Ihor Stakhiv

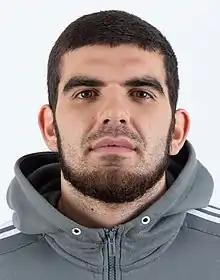
Stakhiv in 2018

Ihor Olehovych Stakhiv (born 30 July 1999 in Lviv, Ukraine) is a Ukrainian luger.